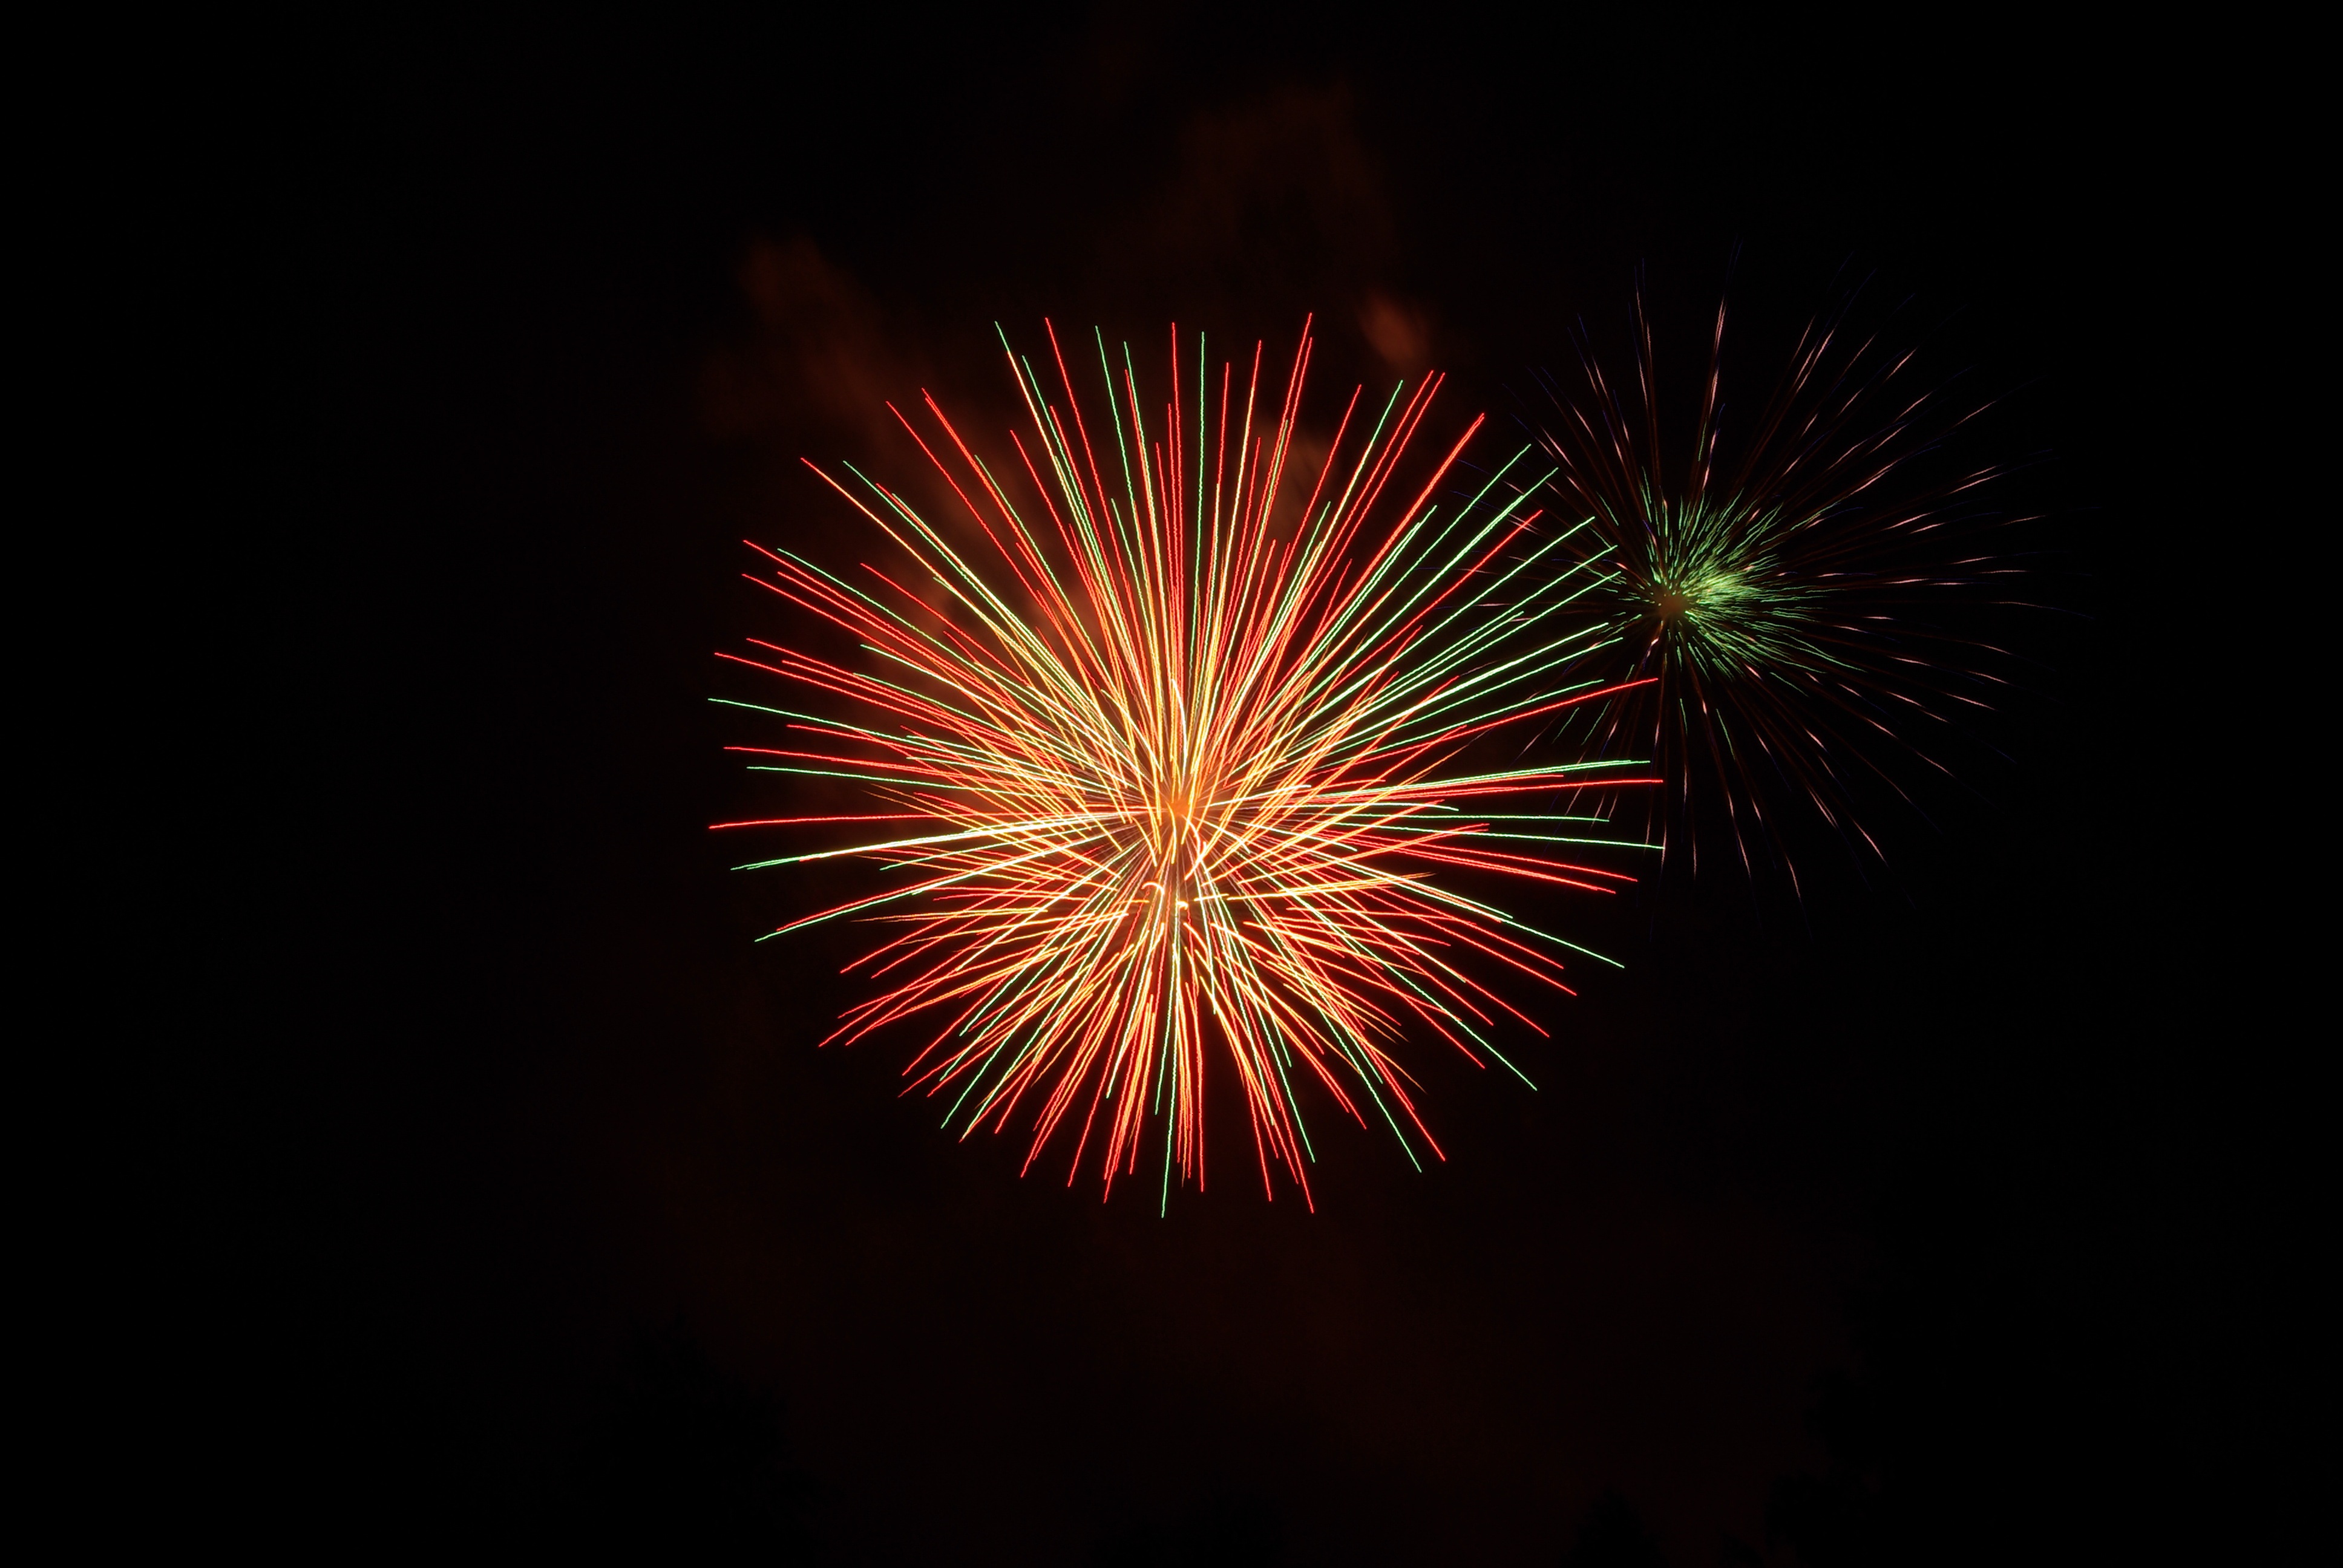
recreation, new year, fireworks, party, event, outdoor recreation